Lexus RC

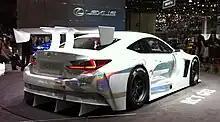
A prototype of the RC F GT3

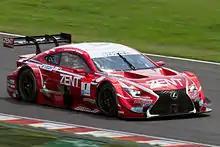
Lexus RC F GT500 Team ZENT Cerumo

Being fielded by SARD Racing in 2015 and then by several private teams such as Tracy Sports, the RC 350 has won several championships in Japan's Super Taikyu Endurance series under the ST-3 class. The RC F is also a popular contender.